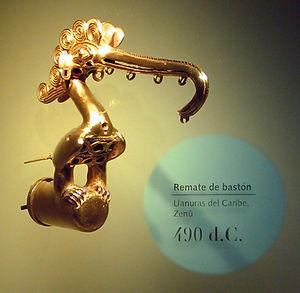
Les civilisations précolombiennes en Colombie sont aujourd'hui l'objet de l'intérêt de la science et de la culture, la connaissance de ces civilisations étant une manière de s'approcher de l'identité et de la genèse de la nation colombienne. Bien que l'époque précolombienne puisse se révéler complexe et que dans de nombreux cas les informations disponibles soient incomplètes ou interprétées selon différents points de vue, elle intéresse des sciences telles que l'archéologie, l'anthropologie, l'histoire, la sociologie et d'autres. Dans l'étude de l'époque précolombienne sur le territoire national, les travaux et l'avancée des recherches dans les autres pays d'Amérique sont utiles.